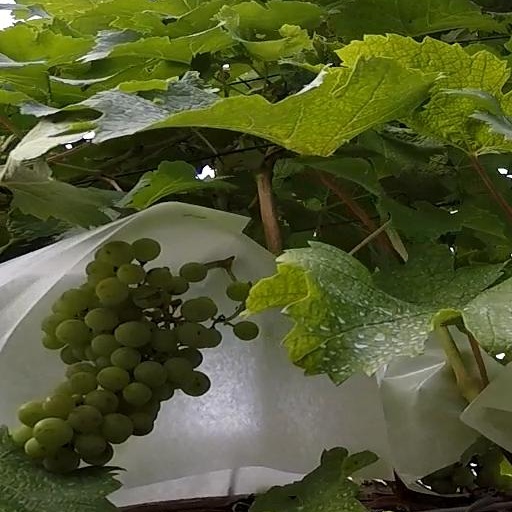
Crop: grape